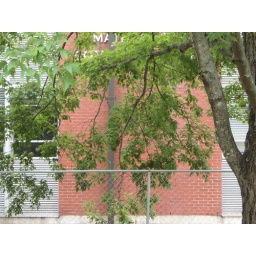
that the downspout is in front fo the building name, because it's all behind a tree anyway.